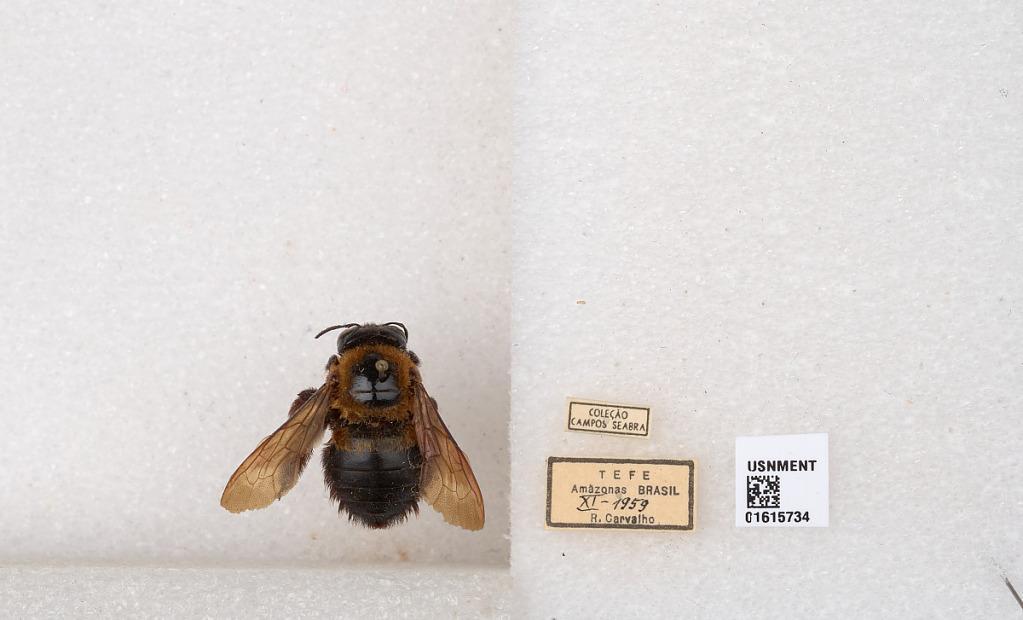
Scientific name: Xylocopa (Neoxylocopa) similis Smith
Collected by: R. Carvalho
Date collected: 1959-11-1
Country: Brazil
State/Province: Amazonas
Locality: Tefe